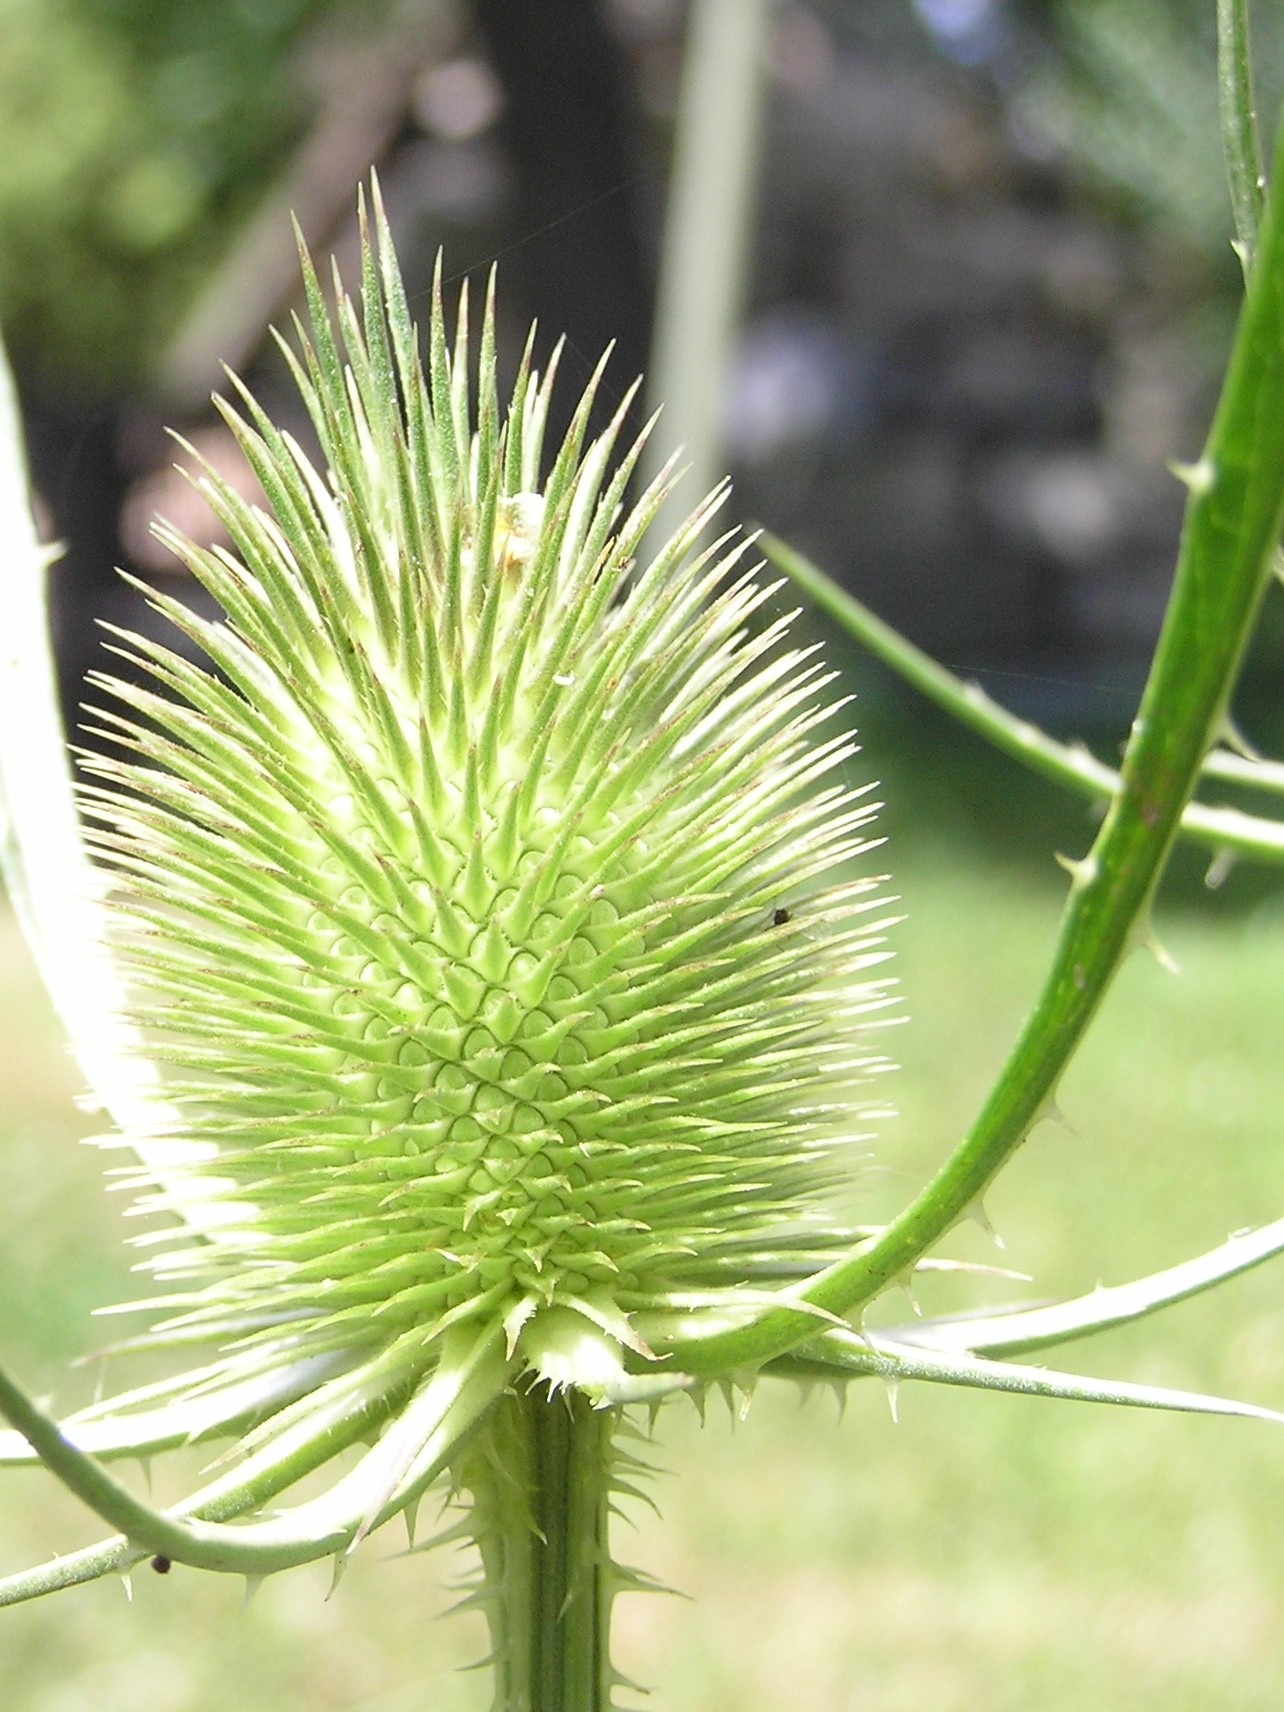
nature, plant, leaf, flower, food, green, produce, botany, flora, wildflower, close up, thistle, macro photography, flowering plant, daisy family, grass family, plant stem, land plant, arecales, rotliny